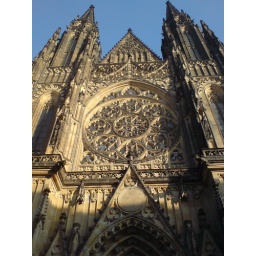
The rose window and towers above the main entrance to the chapel at Prague Castle.